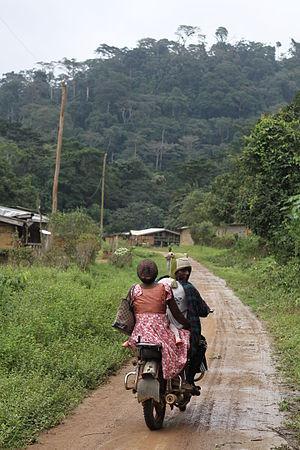
Les transports au Cameroun ont un rôle important dans la question du développement du pays, qui nécessite une infrastructure adéquate afin de faire face à la croissance démographique, au déplacement des populations vers les villes, ainsi qu'aux nouvelles exigences économiques.